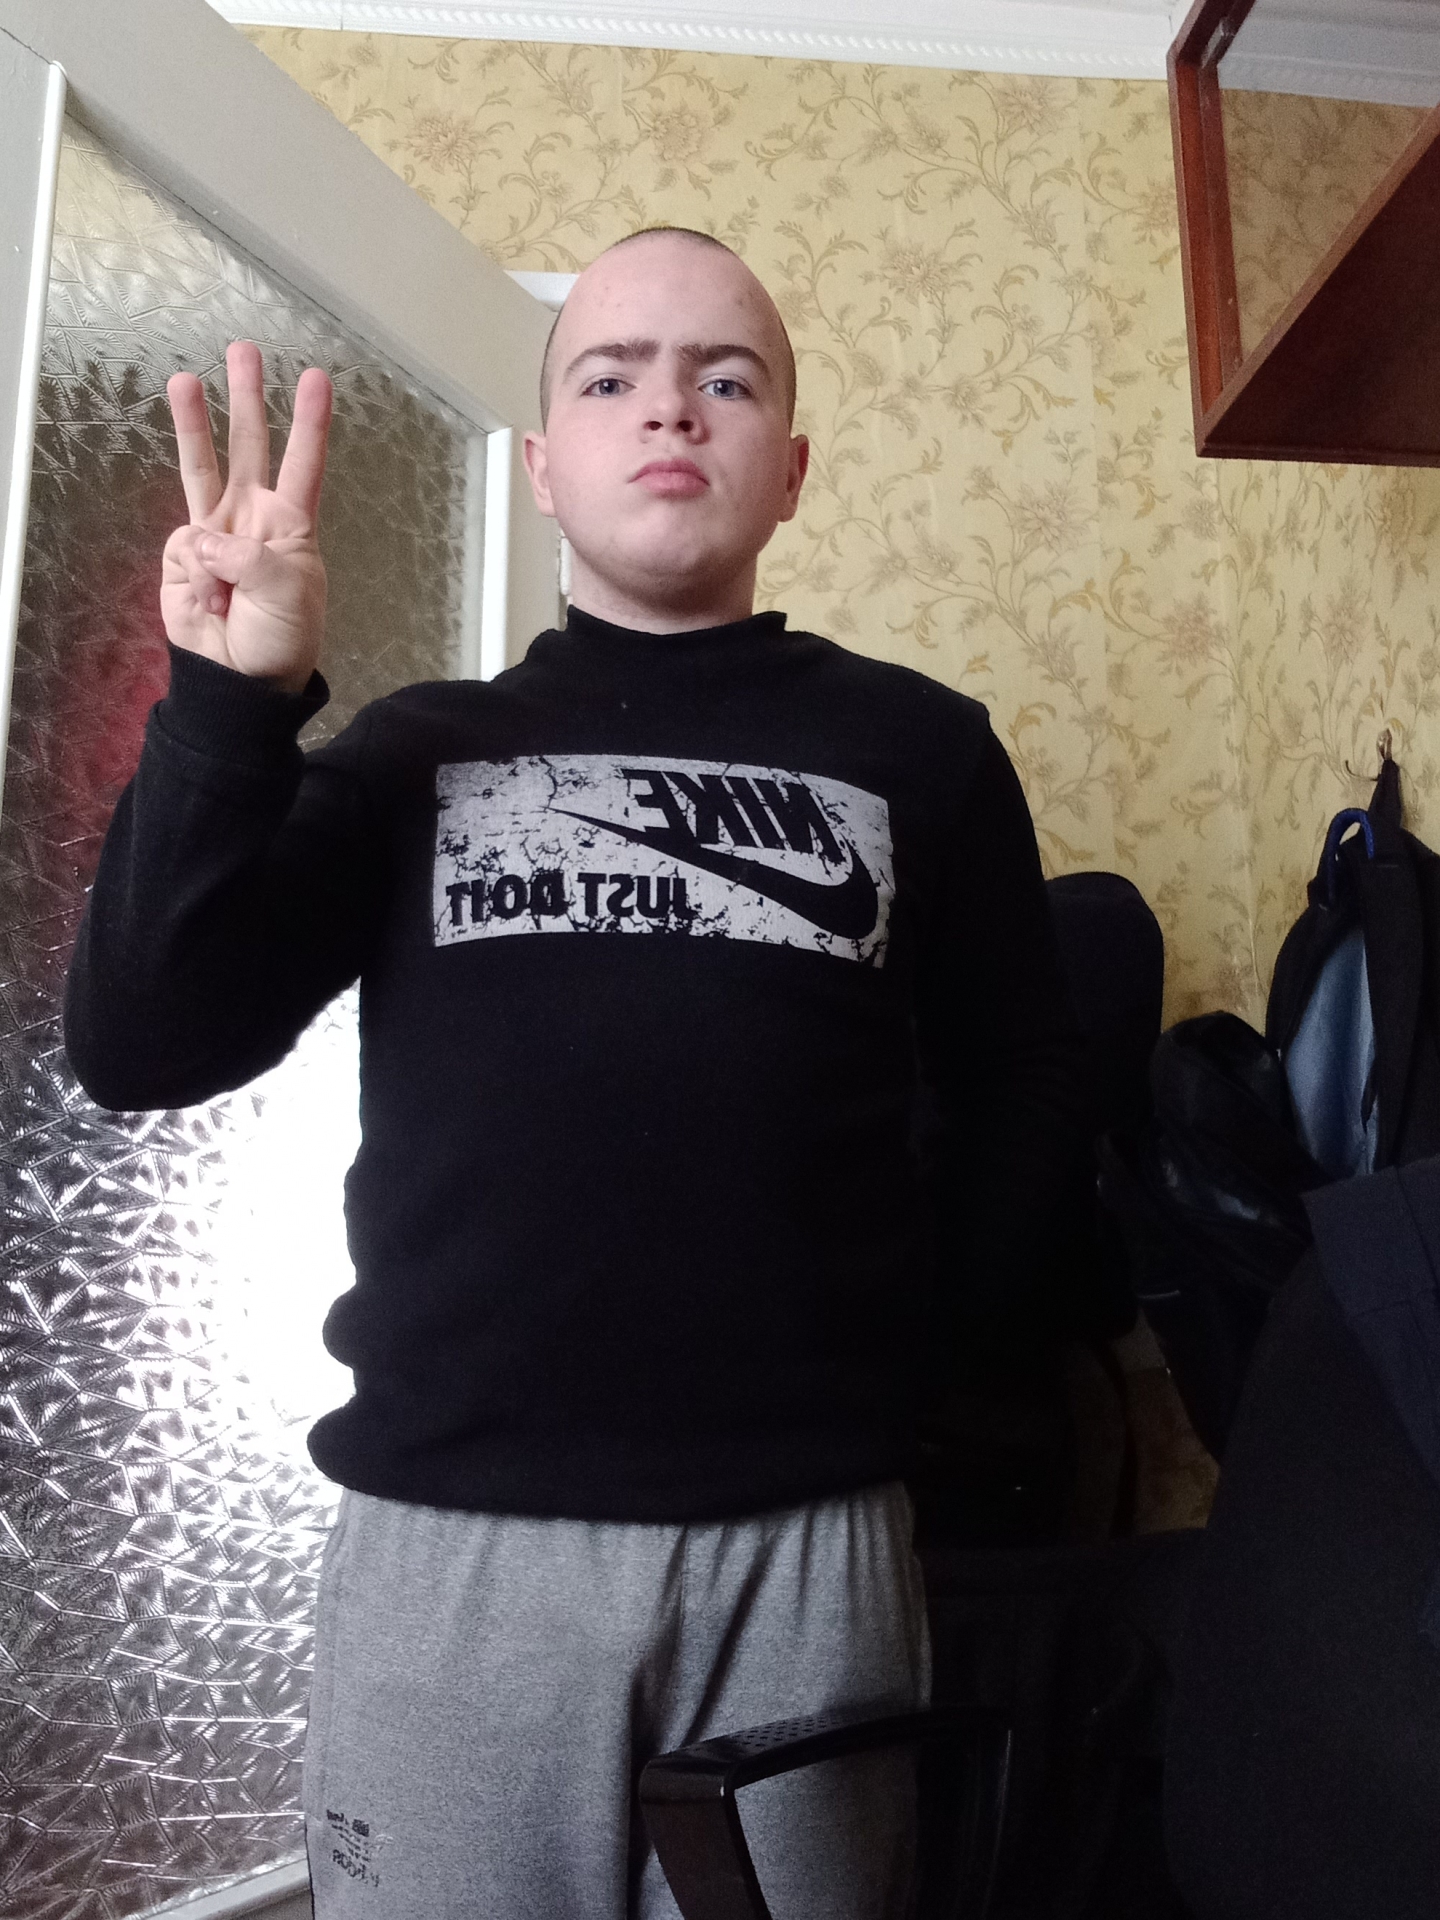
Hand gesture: three